Specimens of Archaeopteryx

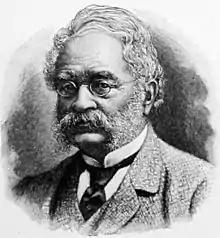
Ernst Werner von Siemens, the famous industrialist who financed the transaction of the Berlin specimen

Both arms are preserved close to their natural articulation with the shoulder girdle, though displaced. The ulna is more robust and curved than the slender radius. A confusing jumble of metacarpals has led some researchers to conclude the beginning of fusion between carpals and metacarpals; this has been rejected by later researchers. Most manual bones of the right wing are missing, and the left wing preserves two metacarpals, the semilunate carpal, and two long, slender phalanges with large, strongly curved claws. The missing third finger led Owen to conclude a two-fingered hand for "Archaeopteryx" in his original description.